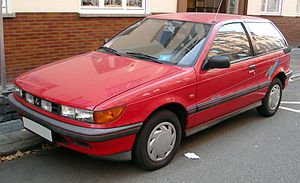
Mitsubishi Colt / Mitsubishi Colt C50
Mitsubishi Colt var en personbil bygget af den japanske bilfabrikant Mitsubishi Motors siden 1963.